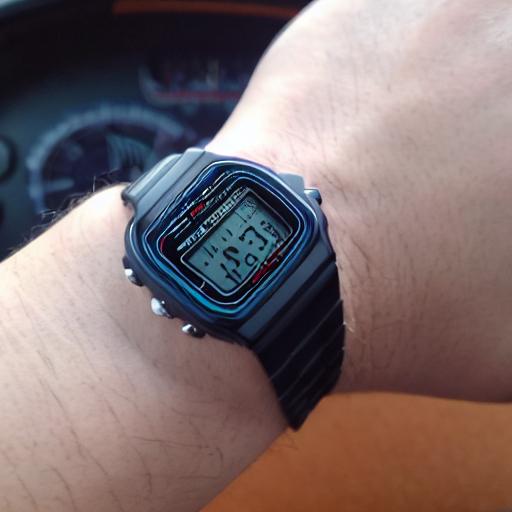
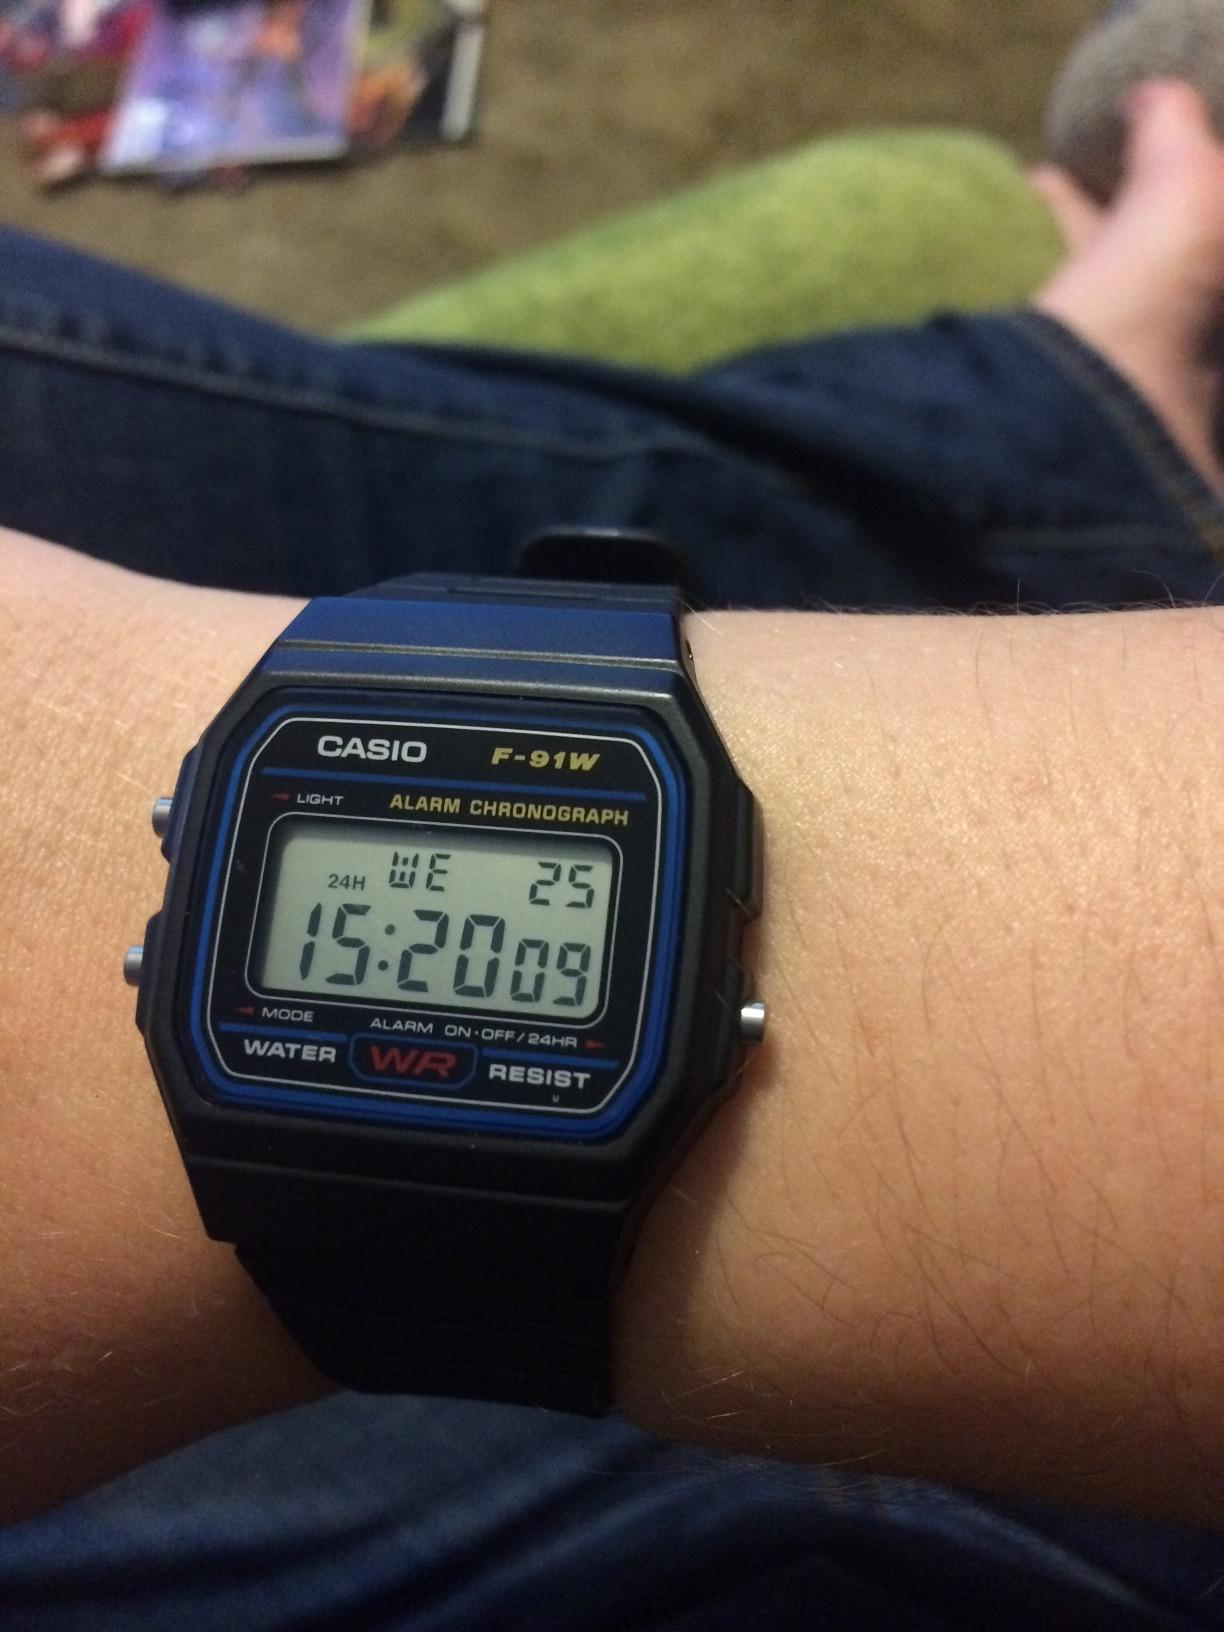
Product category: accessories_watch
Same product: no